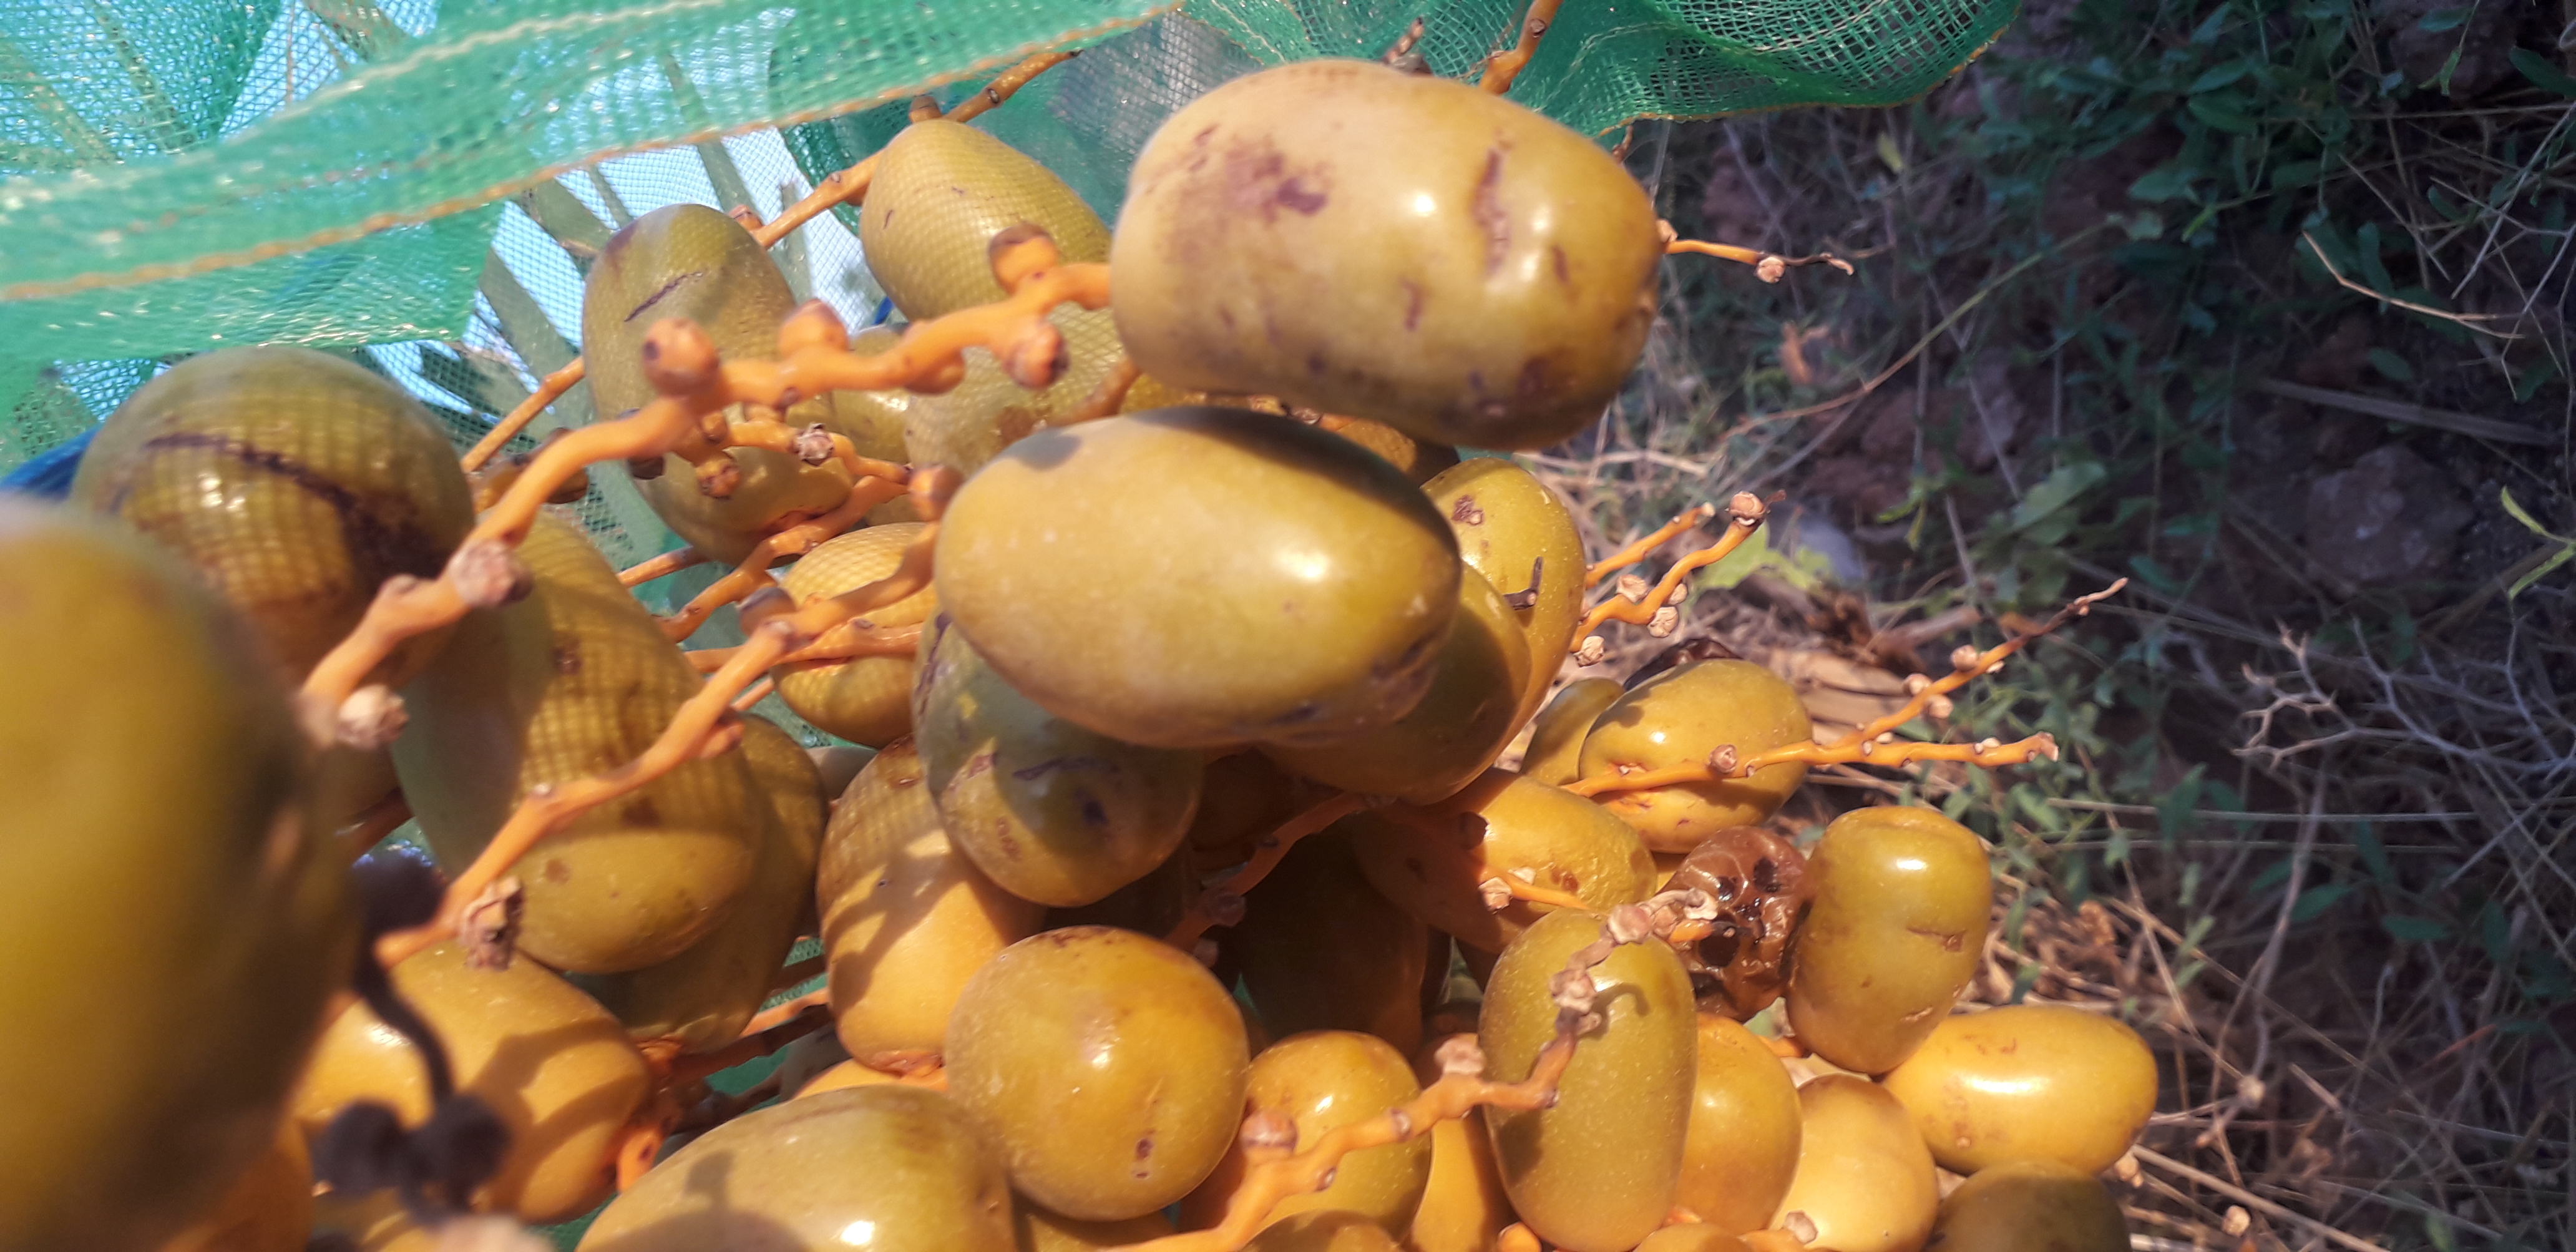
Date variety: Boufagous